Victor Hugues

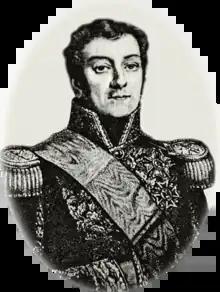
An illustration of Hugues

Jean-Baptiste Victor Hugues (July 20, 1762 – August 12, 1826) was a French politician and colonial administrator who served as the governor of Guadeloupe from 1794 to 1798. He is best known for his actions during the French Revolutionary Wars, where Hugues played a major role in implementing the Law of 4 February 1794 which abolished slavery in France's colonies.